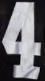
Number: 4